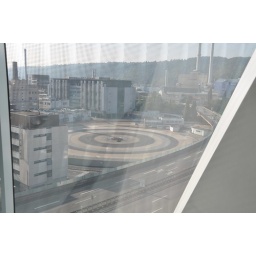
View is through a window protected by plastic films